Battle of Rzhev, summer 1942

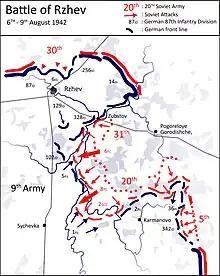
First_Rzhev-Sychyovka Offensive Operation; the Western Front continues its advance against increasing resistance from Army Group Center

In the early morning hours of 4 August 1942, General Zukov unleashed the Western Front's attack against the Rzhev salient. The offensive began with a massive preliminary bombardment. A concentration of artillery and mortars along a narrow front rained down shells and bombs on the German positions for nearly one and a half hours, and was followed by a pause in which Soviet aircraft laid smoke along the front line. But the lull was a ruse to lure the German defenders back into their forward trenches to suffer the final crescendo, which was topped off by a volley from Katyusha rocket launchers.